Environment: lab
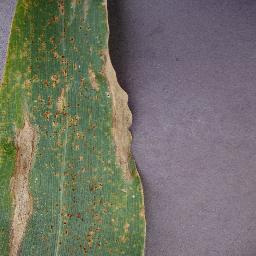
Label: northern_corn_leaf_blight